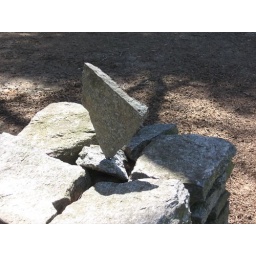
Rock balanced on stone wall by the school entry.